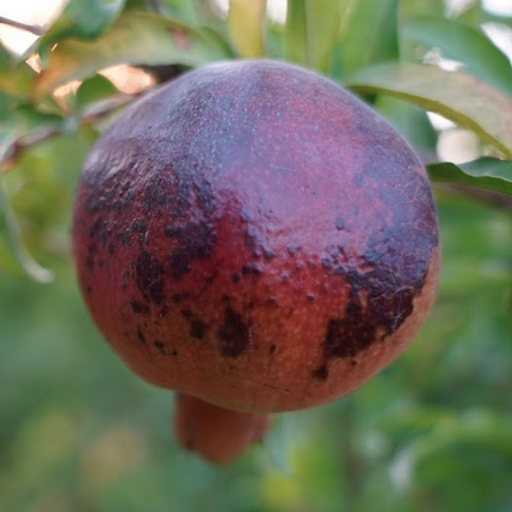
Label: Sunburn